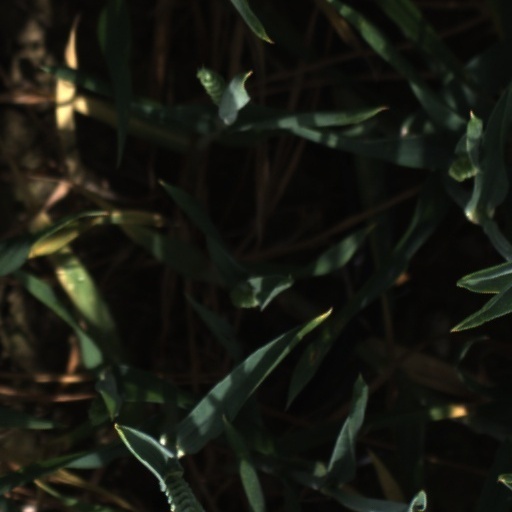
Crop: wheat